1993 Las Vegas Bowl

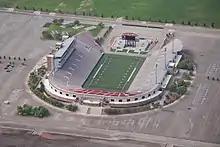
The Sam Boyd Silver Bowl in Whitney, Nevada, hosted the Las Vegas Bowl.

The 1993 Las Vegas Bowl was played December 17, 1993, at the Sam Boyd Silver Bowl in Whitney, Nevada.